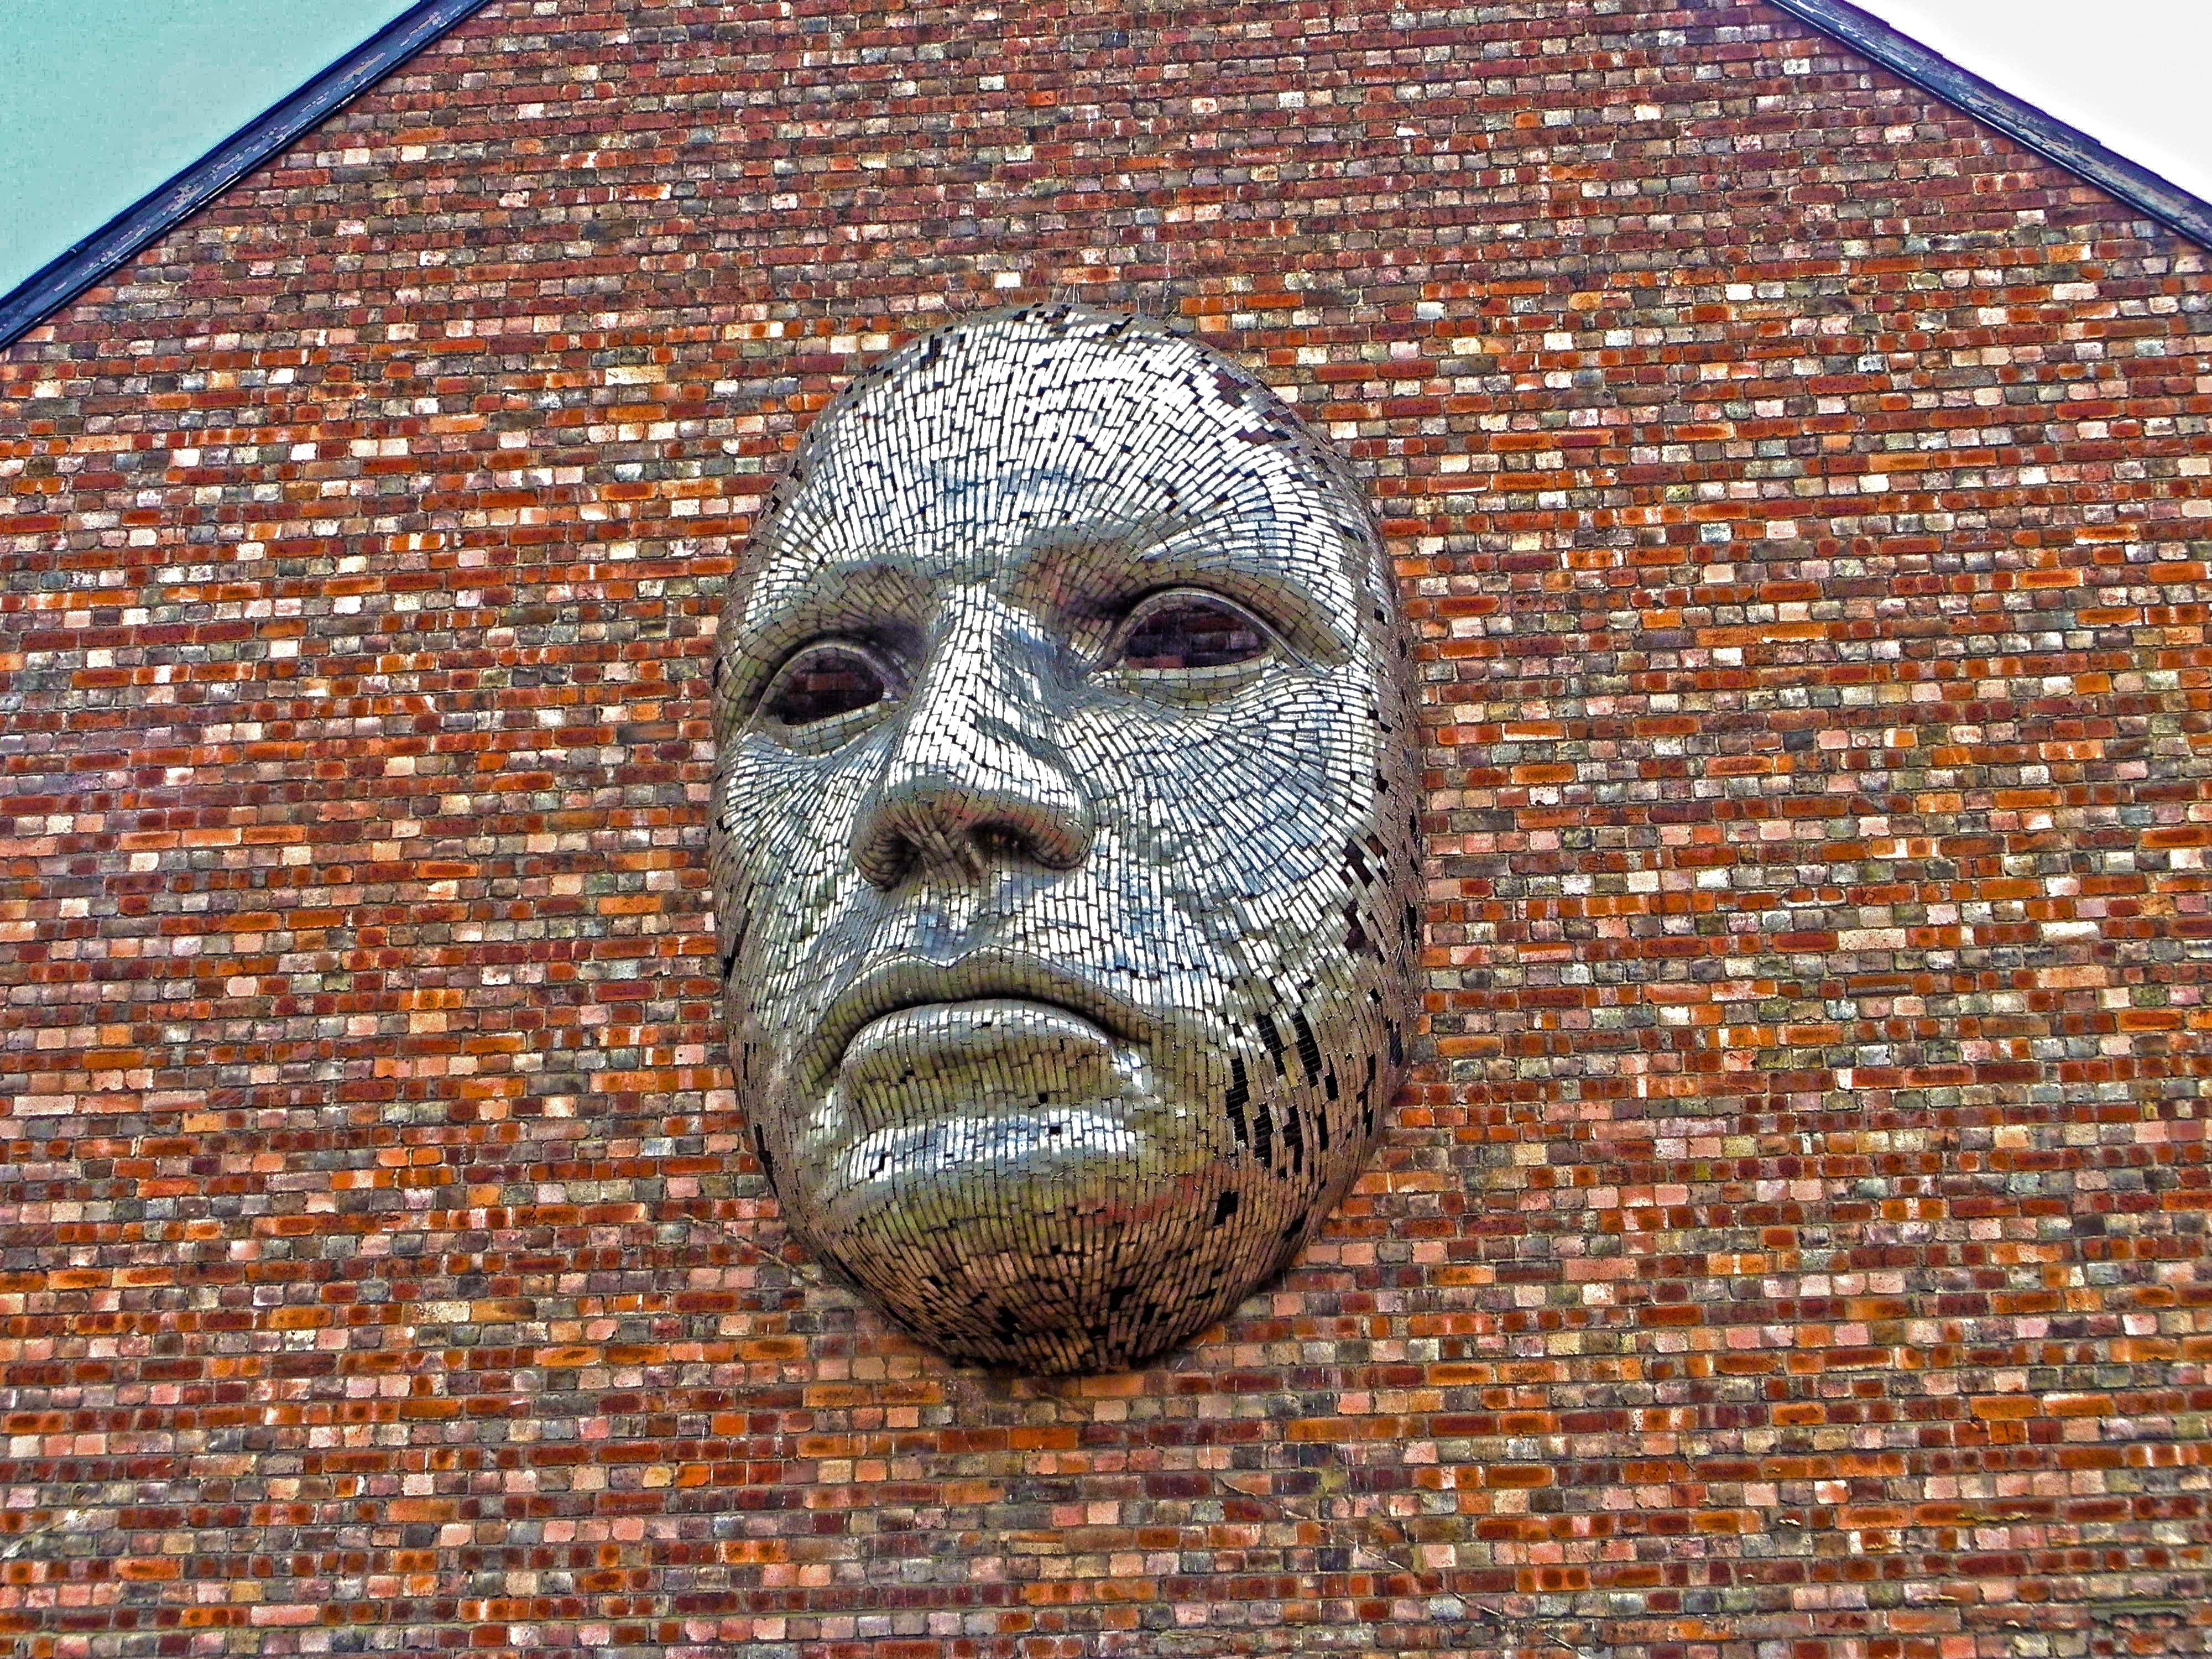
architecture, monument, statue, facade, brick, face, sculpture, art, carving, archaeological site, stone carving, ancient history